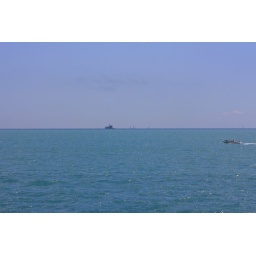
Yachts &amp;amp; spped boat around water pump in Chicago's great lake